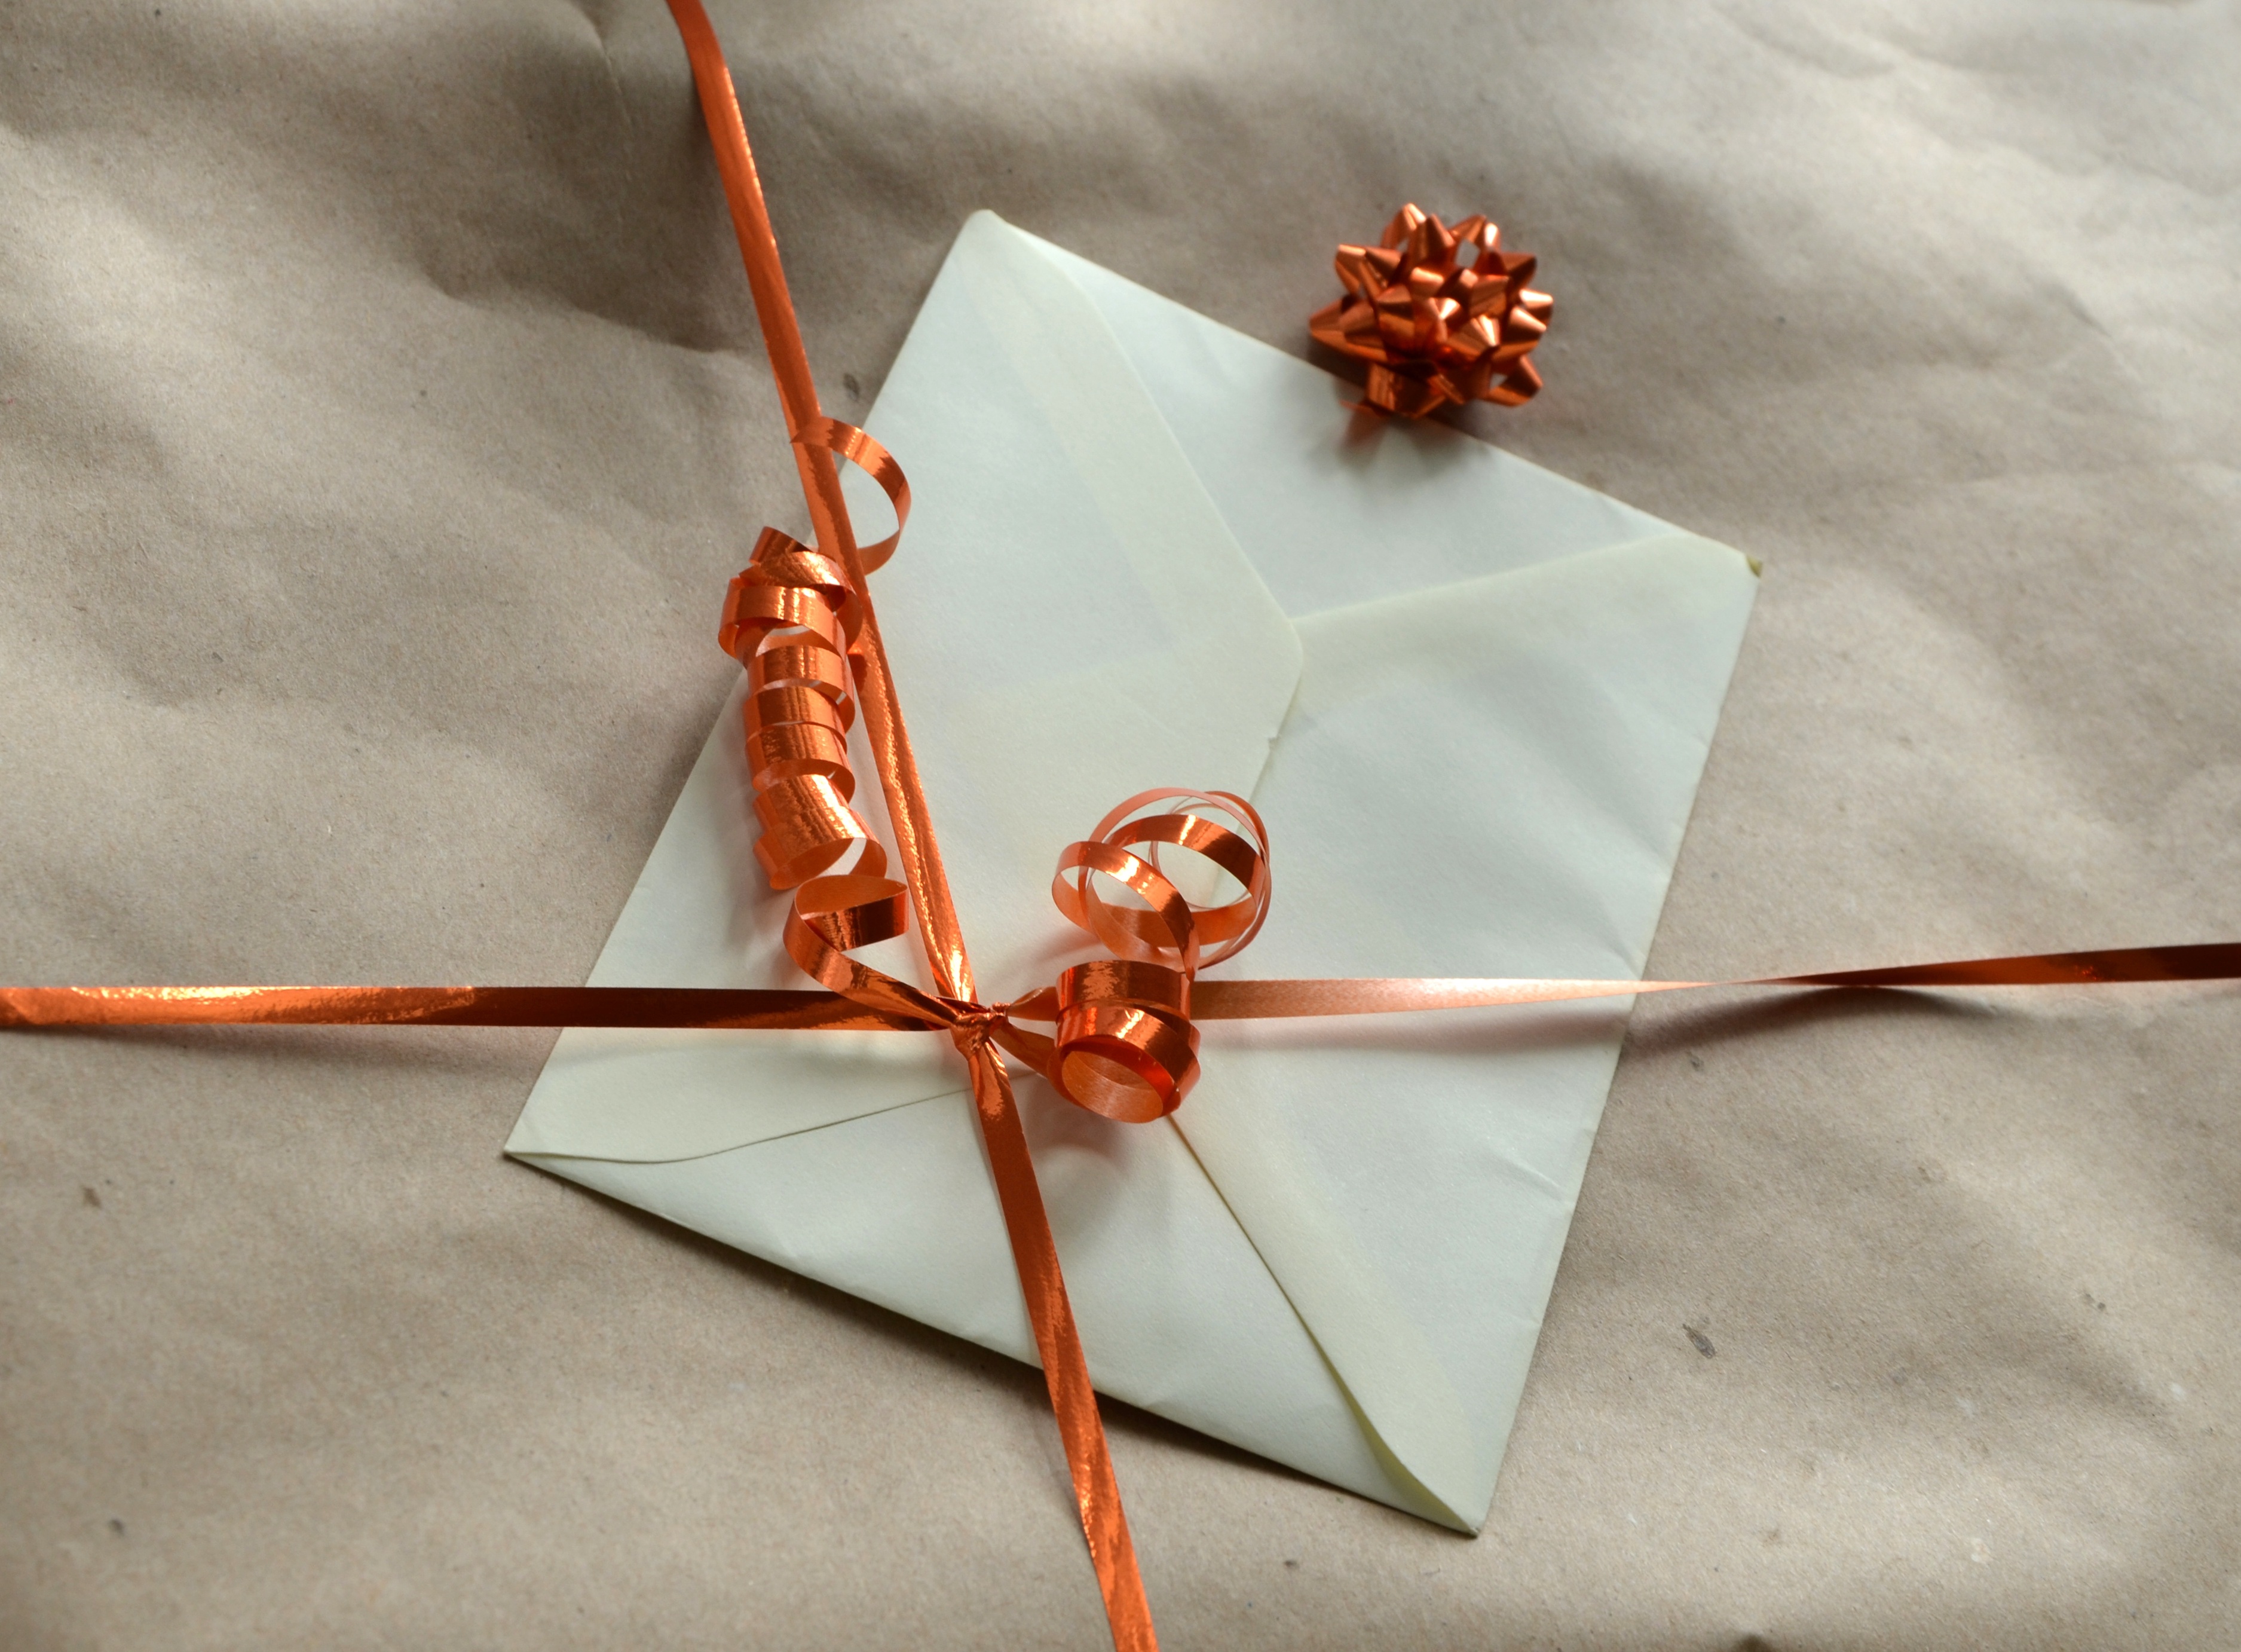
gift, red, bead, paper, ornament, necklace, wrapping paper, envelope, jewellery, art, packaging, birthday, gift packaging, gift tape, fashion accessory